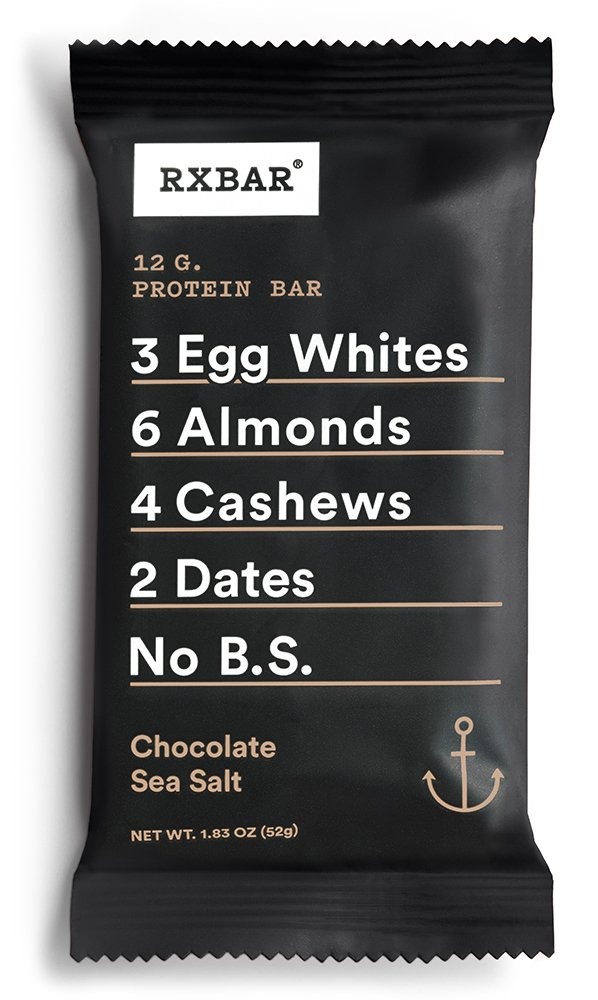
Item Name: RXBAR Whole Food Protein Bar, Chocolate Sea Salt, 1.83 Ounce (Pack of 4)
Bullet Point 1: Country of origin is United States
Bullet Point 2: The package dimension of the product is 5.1"L x 4.4"W x 2.4"H
Value: 7.32
Unit: Ounce

Price: 3.79